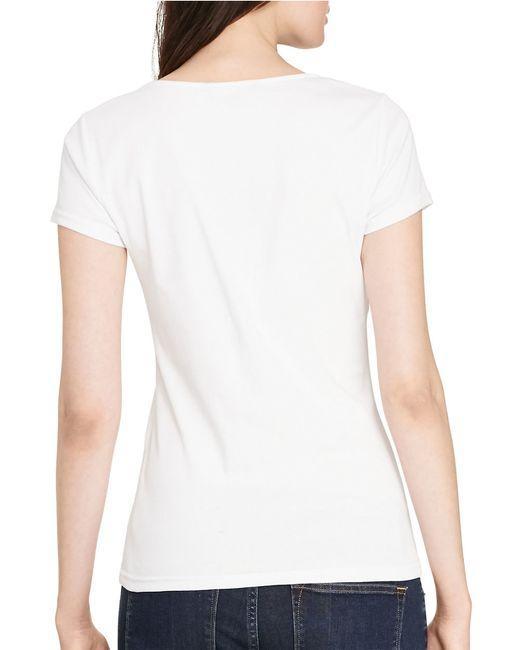
Weißes Kurzarm-Freizeit-T-Shirt für Damen und blaue Jeanshose